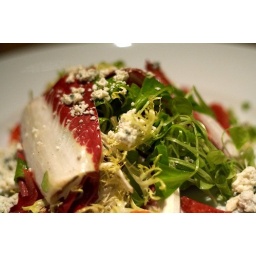
Mache &amp;amp; frisee salad, green apple, blue cheese, fennel, champagne vinagrette. Scott Howard in San Francisco, Dine-About-Town 2007.